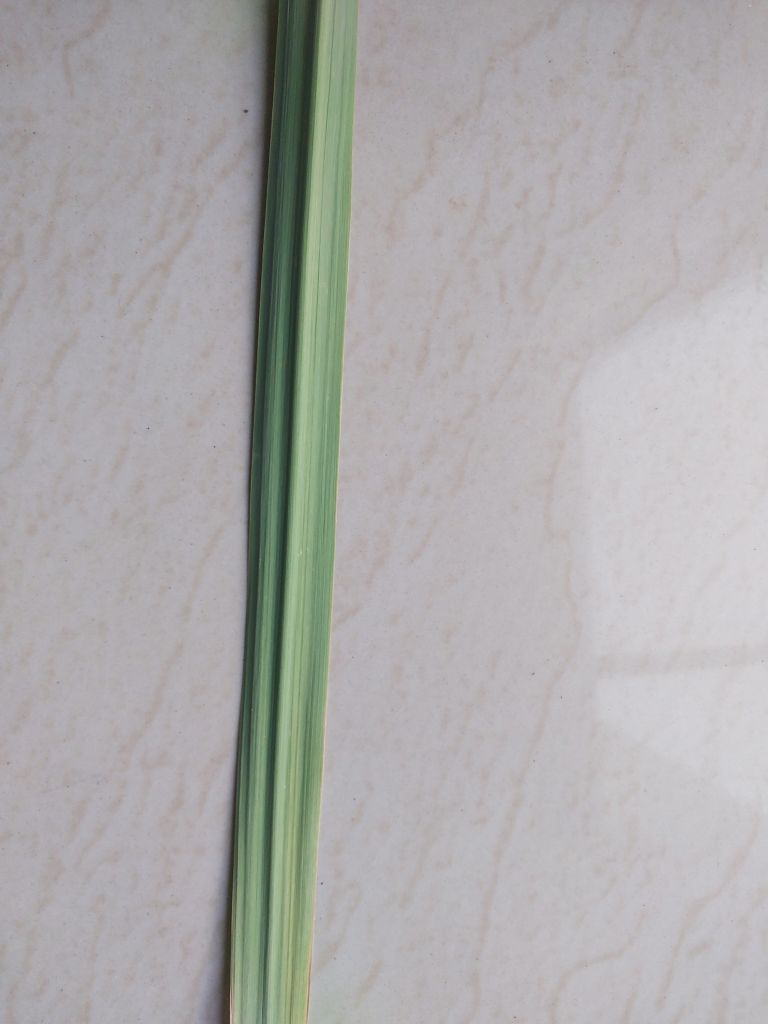
Label: Banded Chlorosis